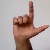
The image shows a hand gesture representing the letter 'L' in Indian Sign Language.